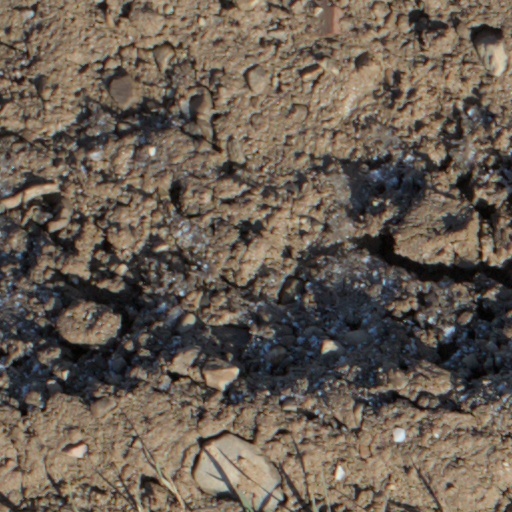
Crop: wheat